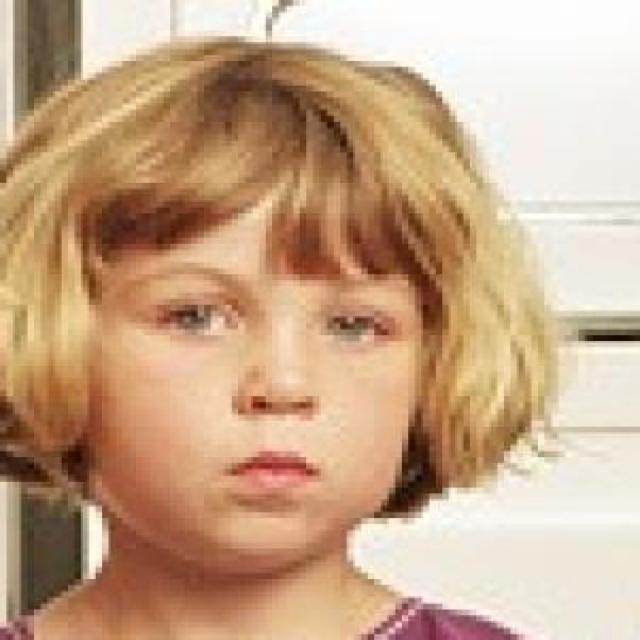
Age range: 0-12